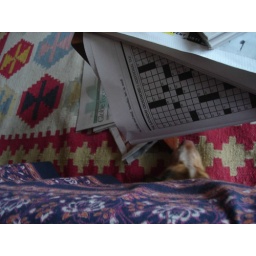
A little pink nose peeking out from under the couch